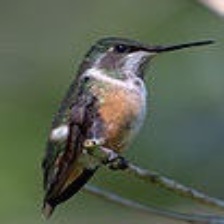
Species: AMETHYST WOODSTAR
Scientific name: CALLIPHLOX AMETHYSTINA
ImageNet parent category: hummingbird